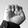
ASL letter: E